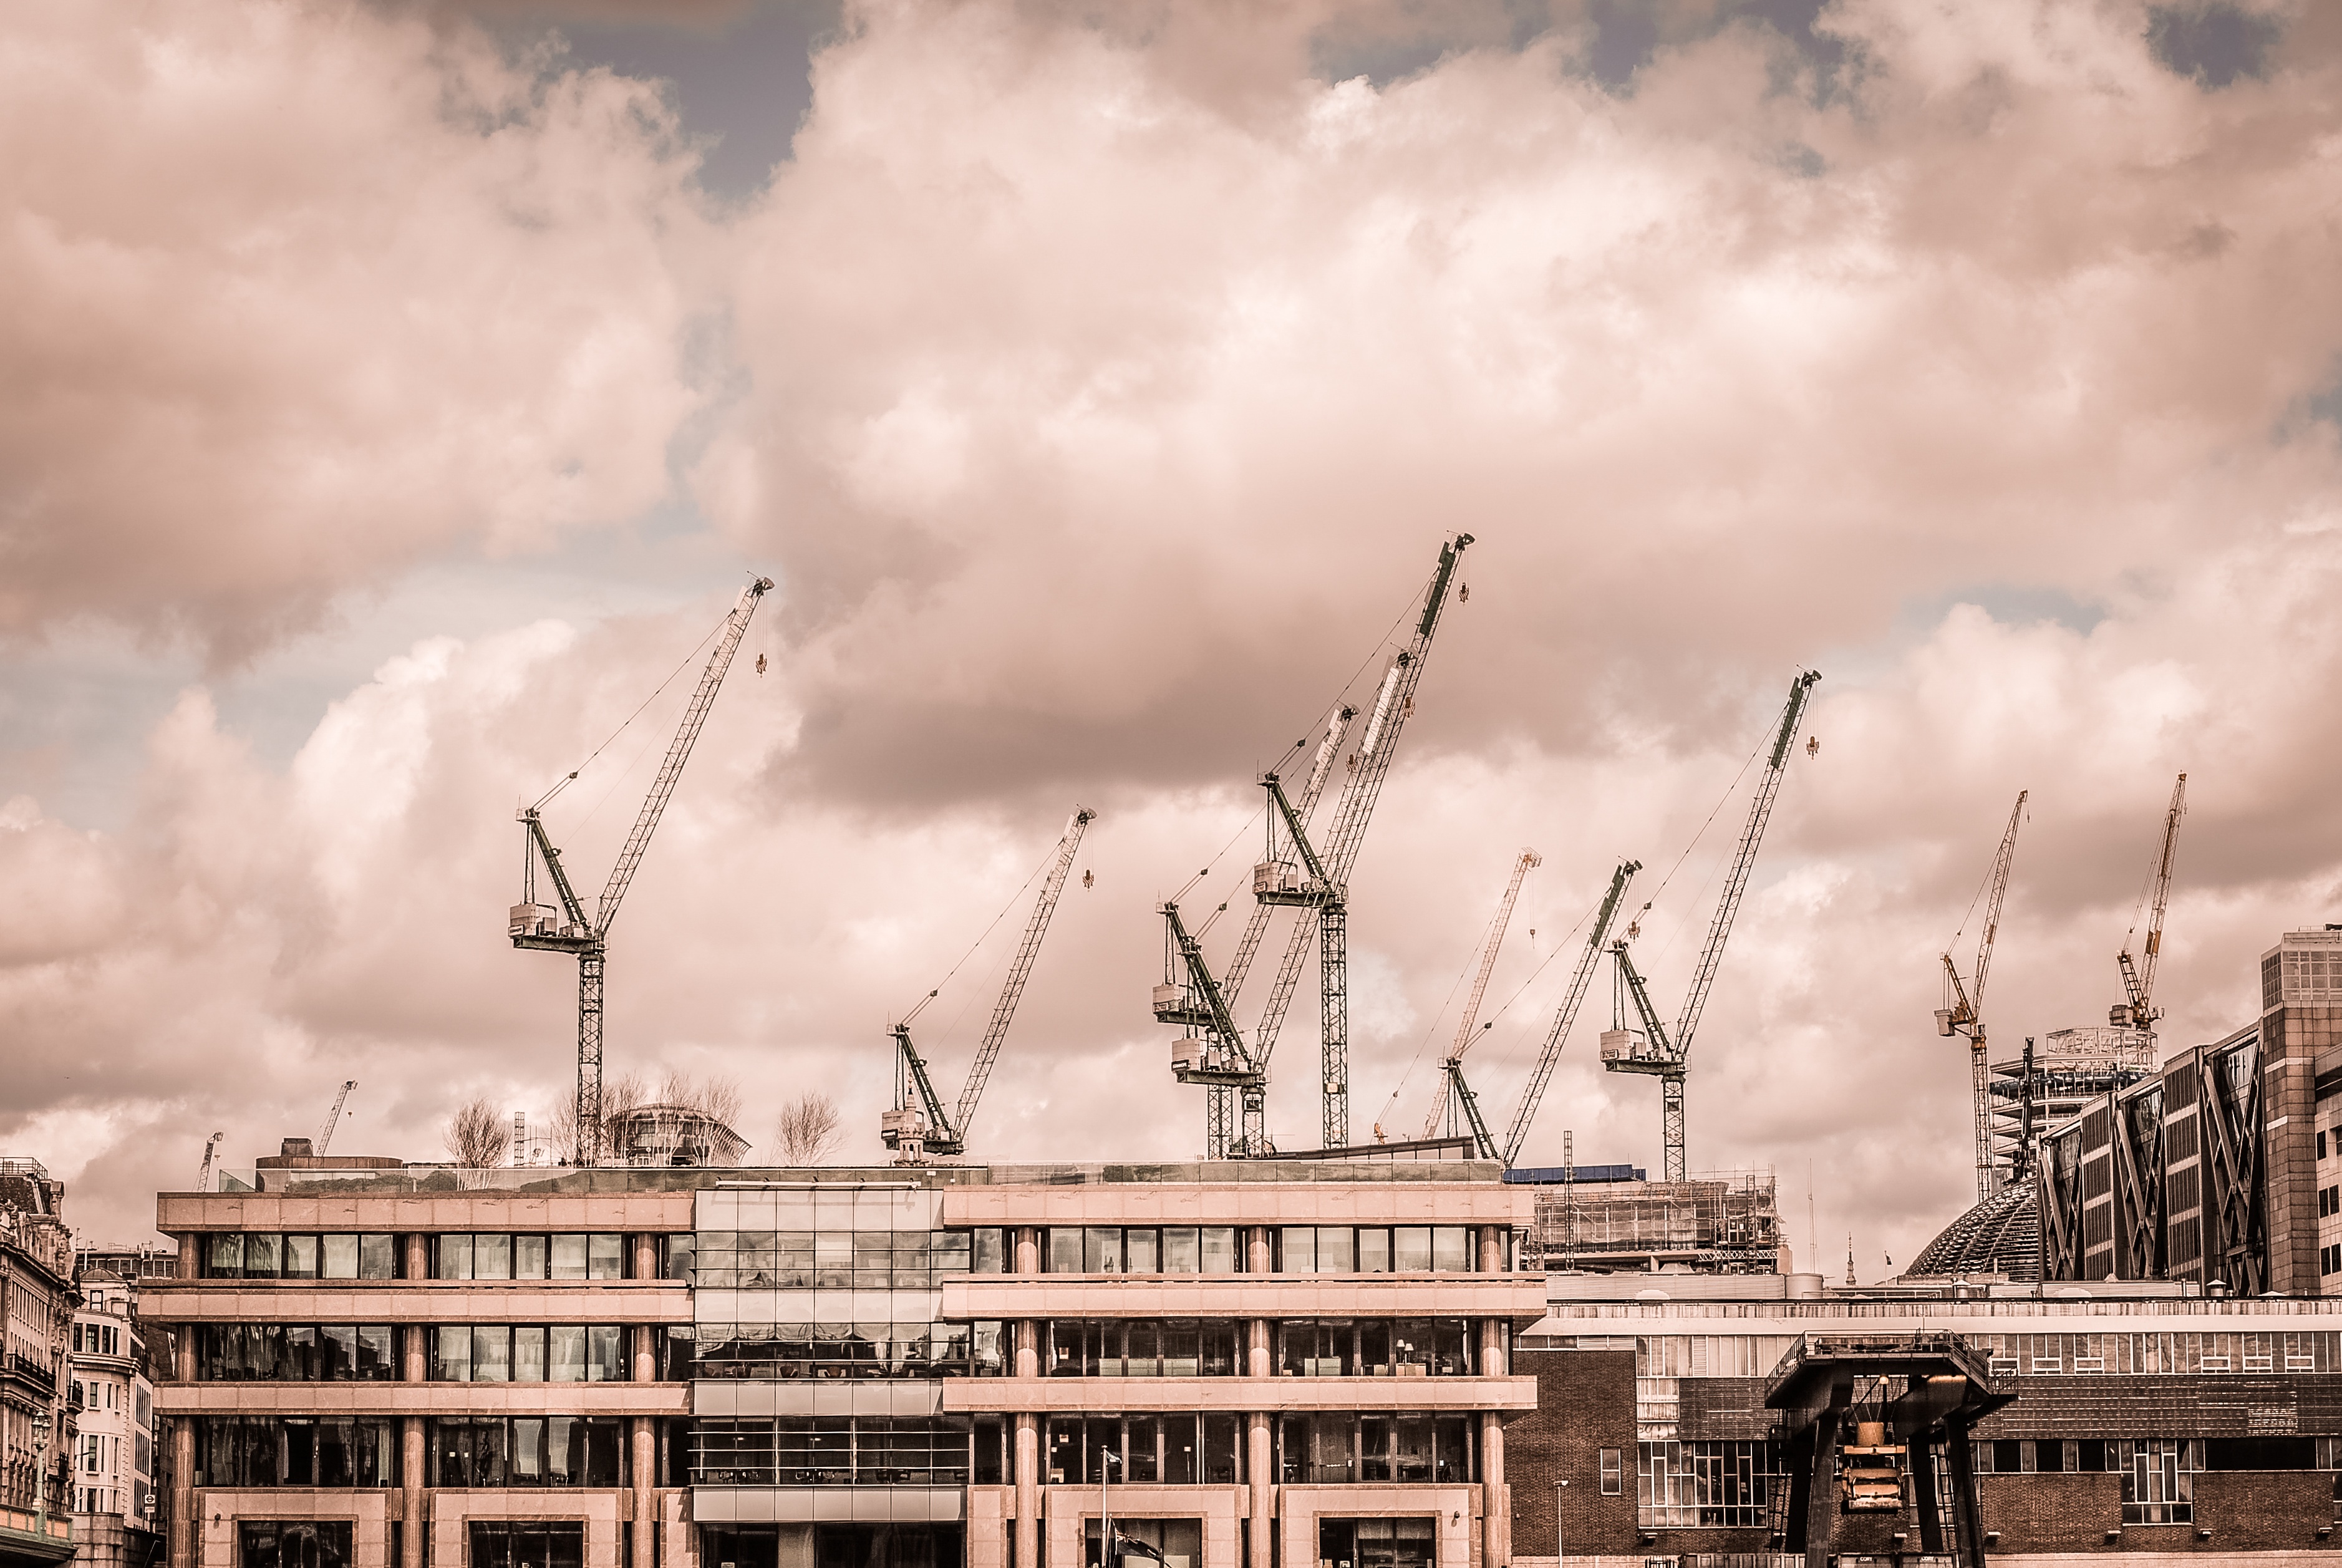
cloud, sky, skyline, city, cityscape, industry, urban area, human settlement